Battle of Blair Mountain

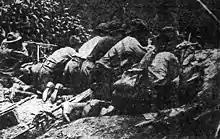
Logan County Sheriff's deputies during the battle of Blair Mountain.

At a rally on August 7, Mary Harris "Mother" Jones called on the miners not to march into Logan and Mingo counties and set up the union by force. She feared a bloodbath as the Logan County deputies were better equipped than the miners. Regardless, on August 20, armed men began gathering at Lens Creek Mountain, Kanawha County. Four days later an estimated 13,000 had gathered and began marching towards Logan County. Miners near St. Albans, Kanawha County, commandeered a Chesapeake and Ohio freight train, renamed by the miners the "Blue Steel Special", to meet up with the advanced column of marchers at Danville, Boone County, on their way to "Bloody Mingo". During this time Keeney and Mooney fled to Ohio, while Bill Blizzard assumed quasi-leadership of the miners. Meanwhile, Sheriff Chafin had begun to set up defenses on Blair Mountain. He was supported financially by the Logan County Coal Operators Association, creating the nation's largest private armed force of nearly 2,000.